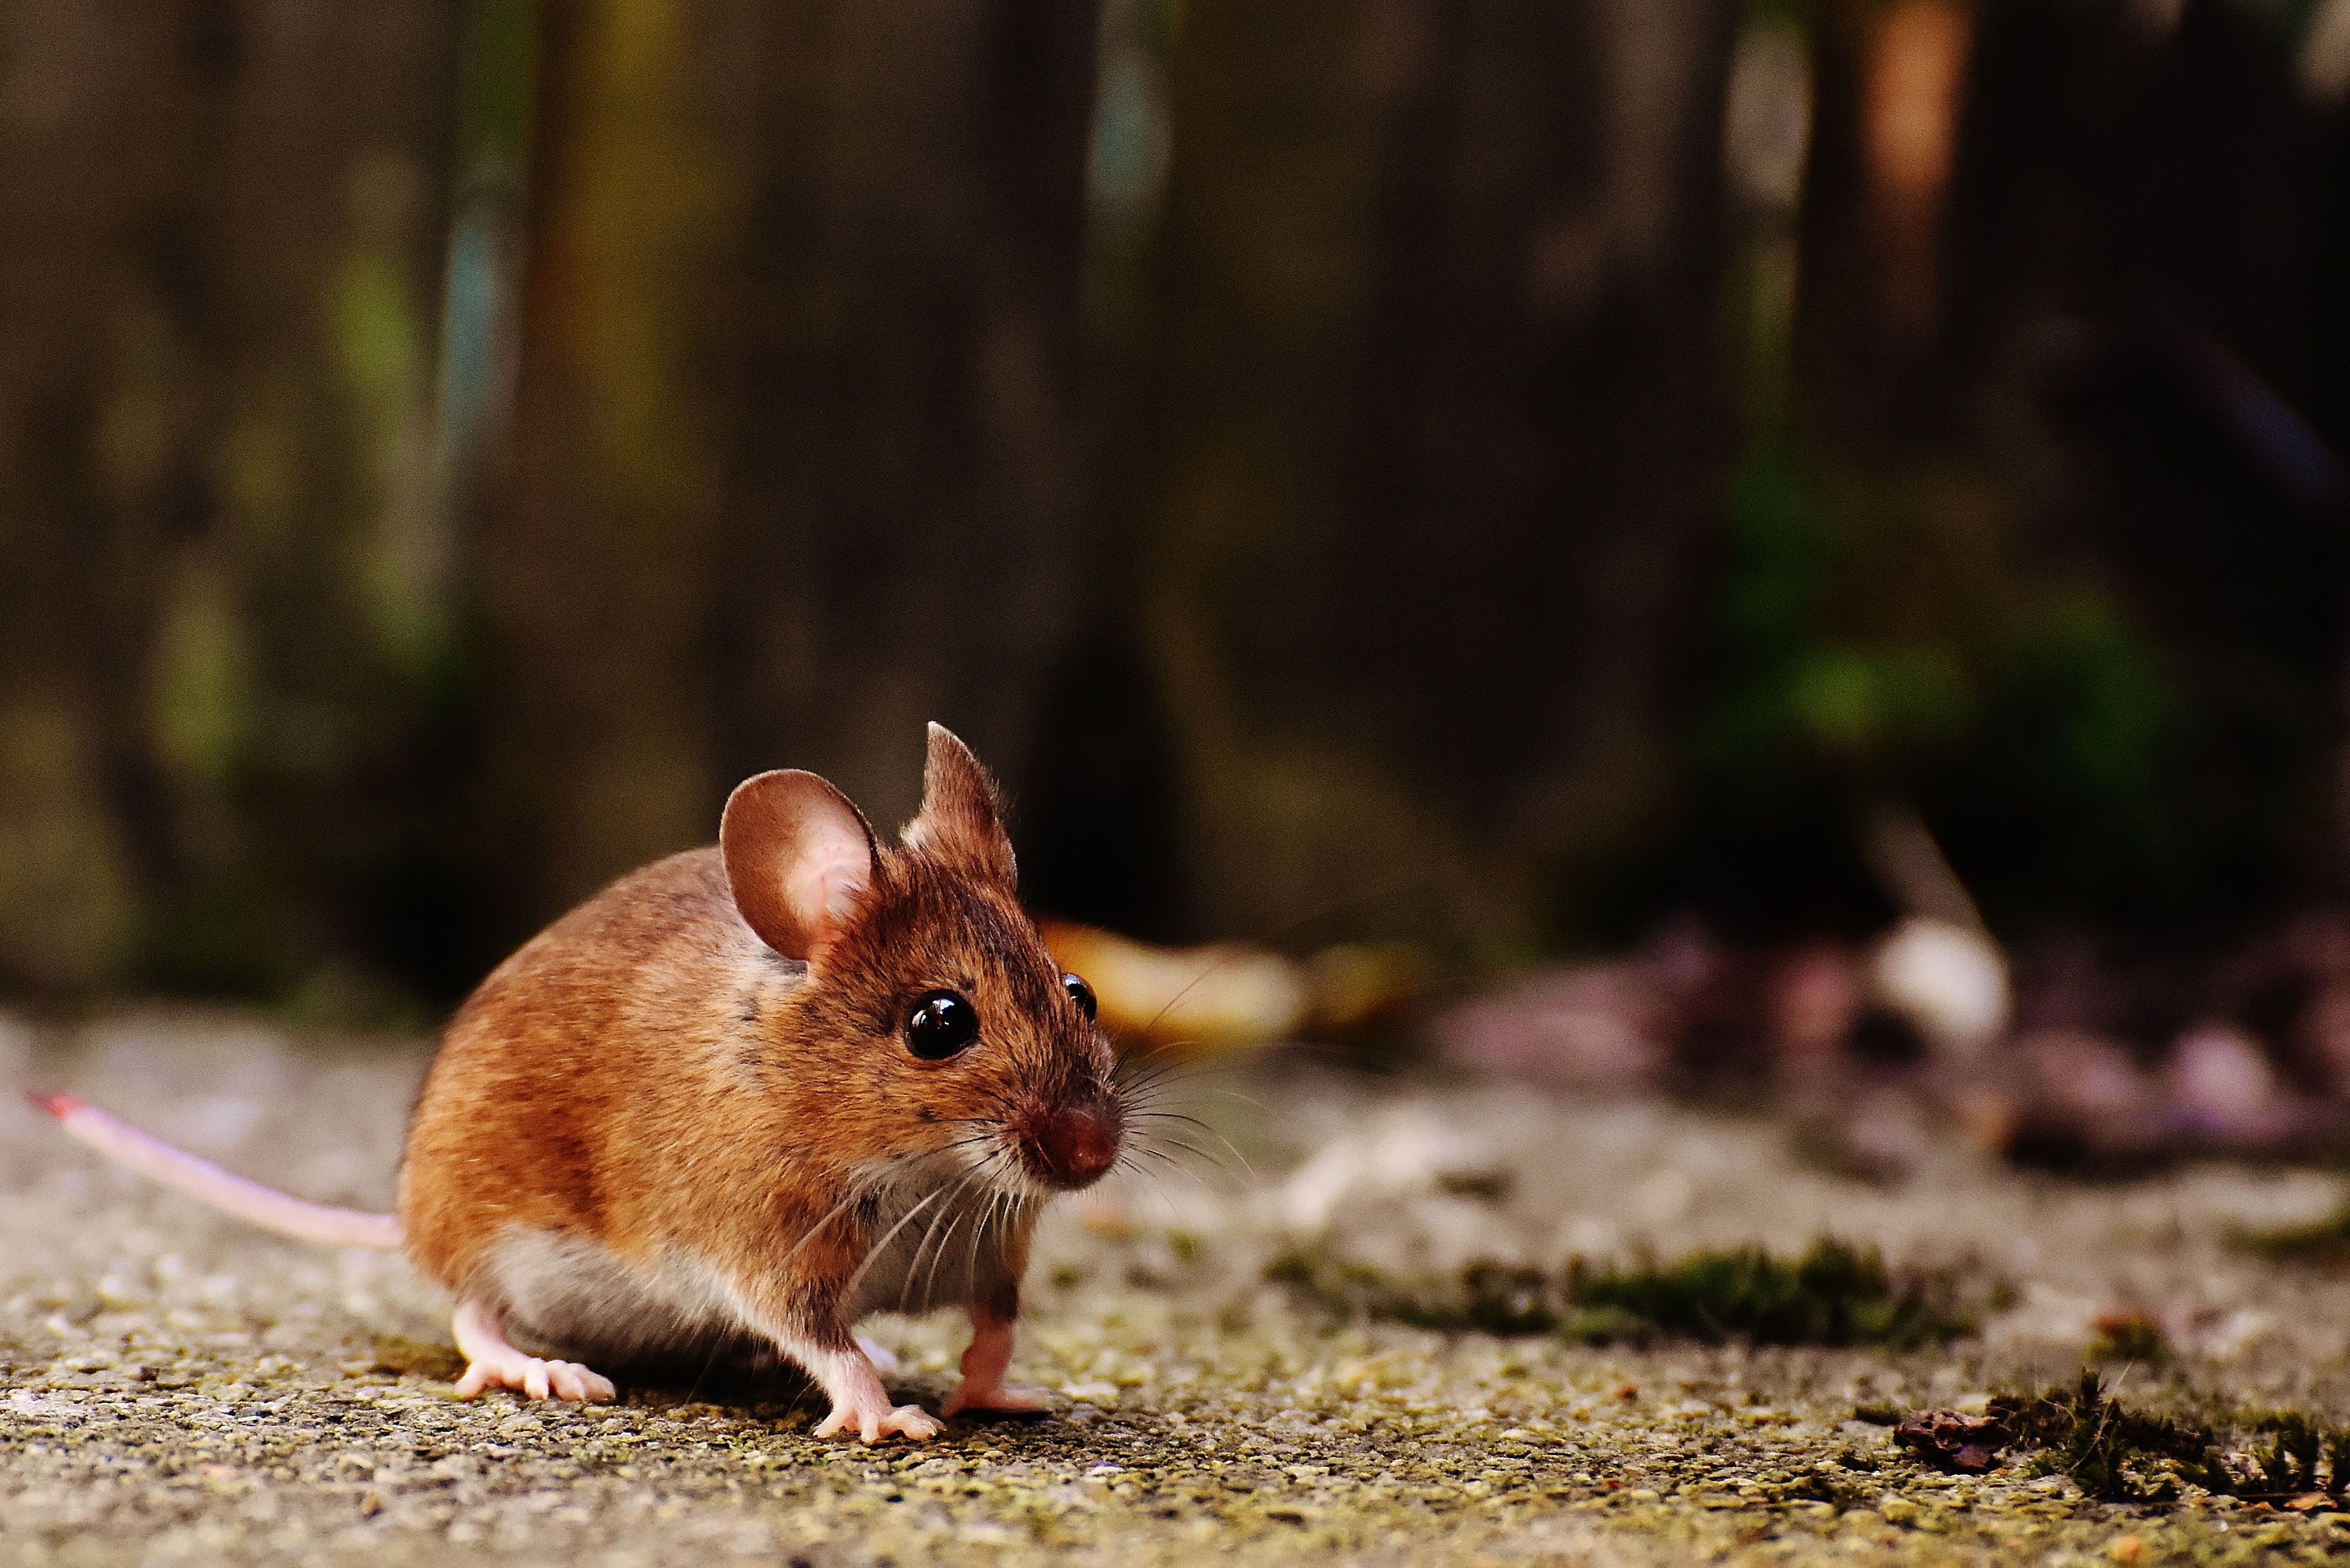
nature, sweet, mouse, animal, cute, wildlife, fur, small, brown, mammal, rodent, fauna, whiskers, vertebrate, funny, nager, mice, button eyes, wood mouse, apodemus sylvaticus